Arun District

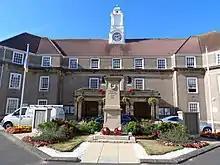
Bognor Regis Town Hall, Arun's area office in Bognor Regis

The council has its headquarters at the Civic Centre on Maltravers Road in Littlehampton, which was purpose-built for the council in 1986. It also maintains an area office at the Town Hall on Clarence Road in Bognor Regis.